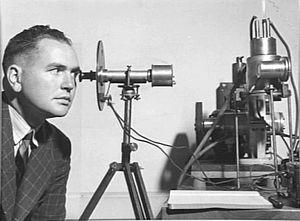
Un pyromètre est un appareil de mesure physique des hautes températures. La mesure pyrométrique est faite dans l'enceinte chauffante ou hors de l'enceinte chauffante.